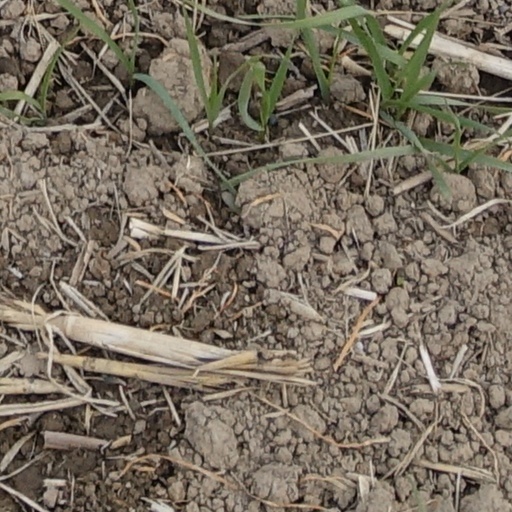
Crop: wheat